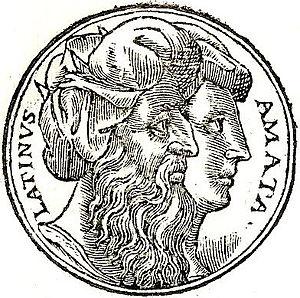
Dans la mythologie grecque et romaine, Latinus ou Latinos était roi des Aborigènes, peuple mythique du Latium.